Cronulla Fisheries Centre

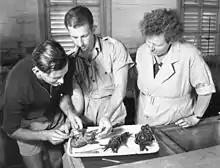
Examining a fish and crustaceans at the Cronulla Fisheries Research Centre, 1947

Until 2012 projects conducted at the Centre included research into bull sharks, Barotrauma, giant cuttlefish, prawns, recreational fishing, commercial fisheries, fish biology, the effects of climate change in NSW, threats to marine biodiversity in NSW, resource assessment and monitoring, and research surveys in estuaries.